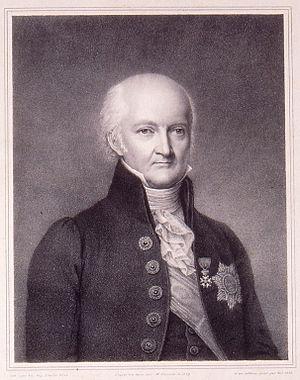
Bernard Frédéric, baron de Turckheim
Bernard-Frédéric, baron de Turckheim, est un homme politique français.